Musical Instrument Factory of Riga

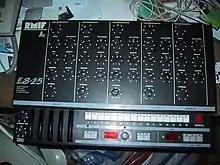
RMIF ES-2-5  analog electric percussion with auto-rhythm (1991, experimental)

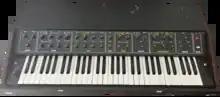
RMIF Opus analog string and piano keyboard (1988)

Musical Instrument Factory of Riga ( — "RMIF") was the largest Soviet electronic music instrument manufacturer. It was based in Riga (former USSR, now Latvia). RMIF synthesizers became very popular among rock and pop bands in Eastern Bloc. The plant also produced drum kits. After the dissolution of the USSR in 1991, RMIF went bankrupt.